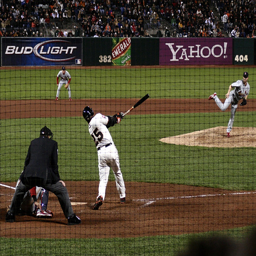
A baseball game with the pitcher in throwing motion and the batter swinging his bat at the ball.
A player is hitting a ball during a baseball game.
Baseball batter hitting ball while other players prepare to try and catch it.
a baseball player swinging a baseball bat at a game
A pitcher, batter and umpire in a baseball game.